Connecticut

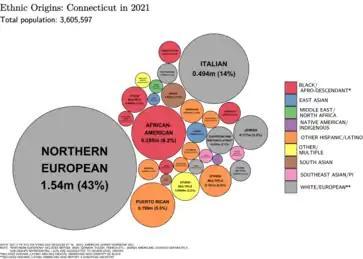
Ethnic origins in Connecticut

The highest peak in Connecticut is Bear Mountain in Salisbury in the northwest corner of the state. The highest point is just east of where Connecticut, Massachusetts, and New York meet (42°3′ N, 73°29′ W), on the southern slope of Mount Frissell, whose peak lies nearby in Massachusetts. At the opposite extreme, many of the coastal towns have areas that are less than above sea level.